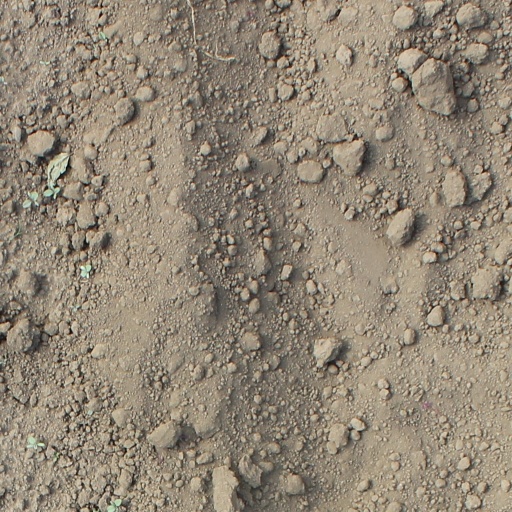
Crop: soybean